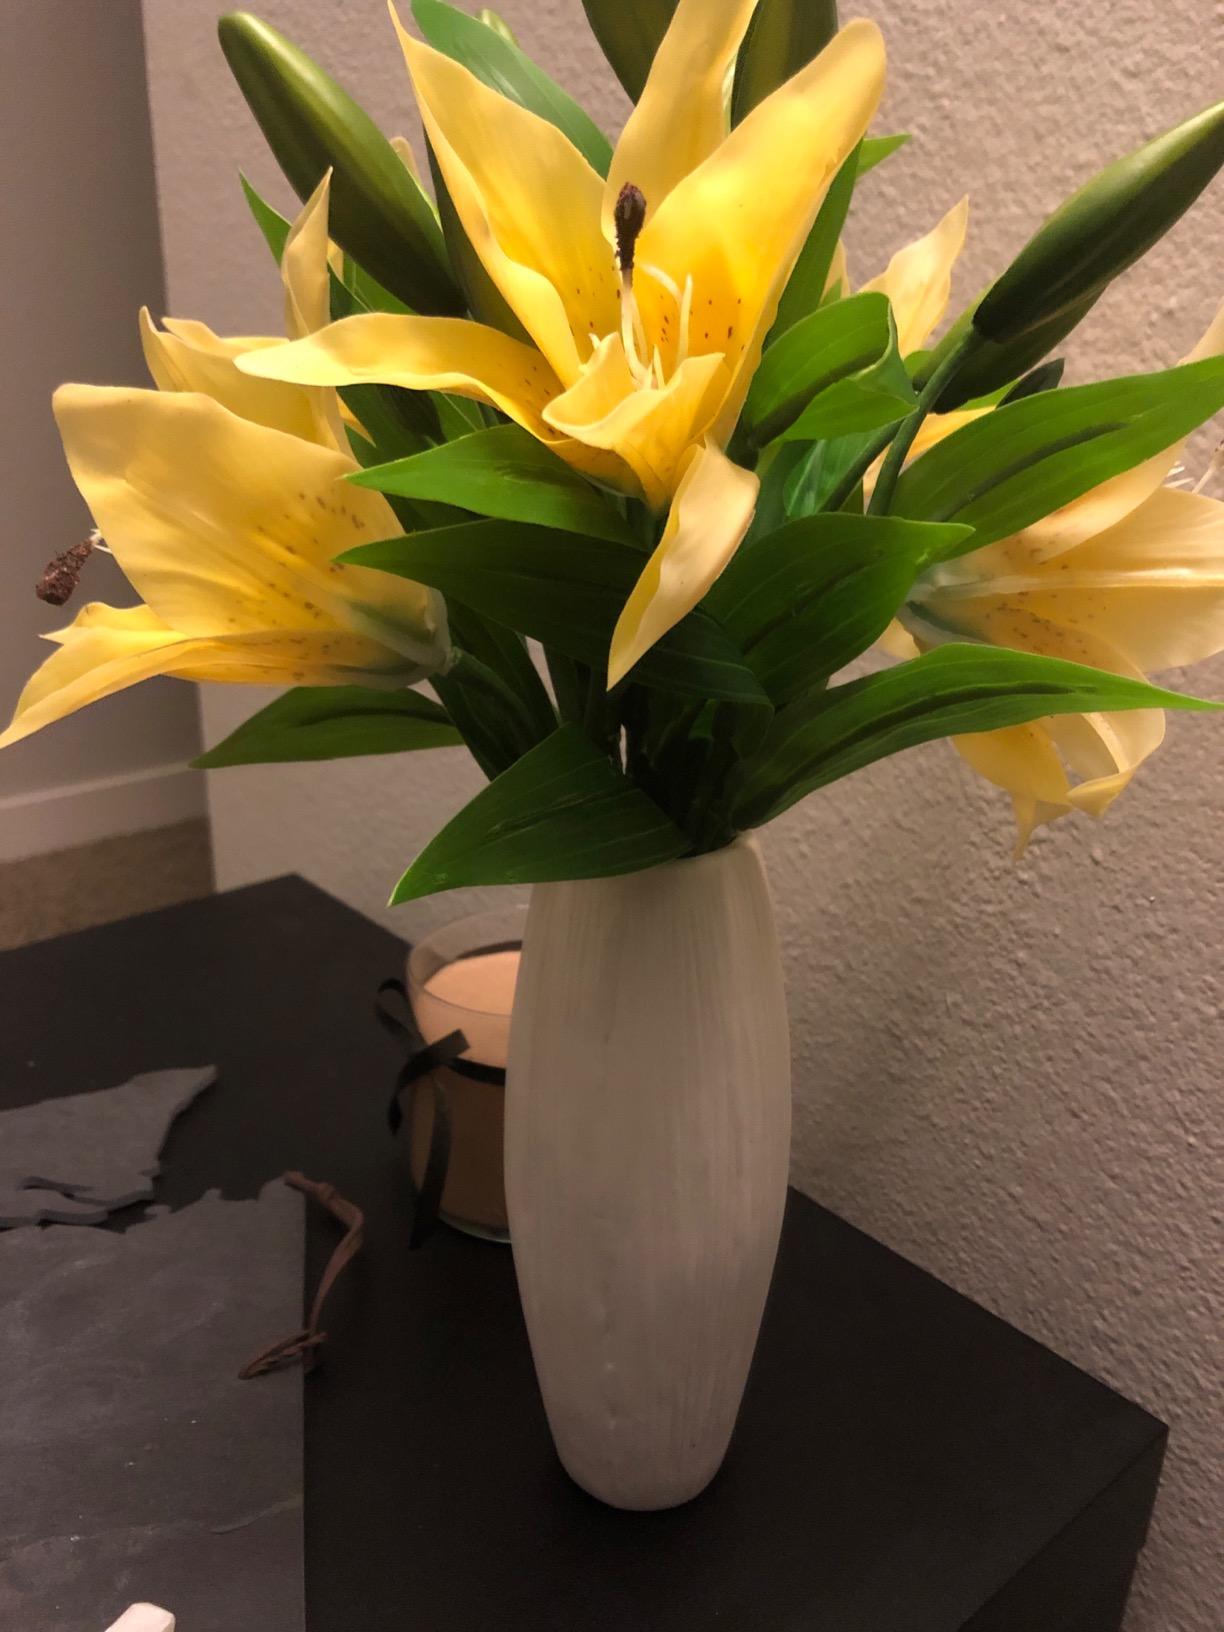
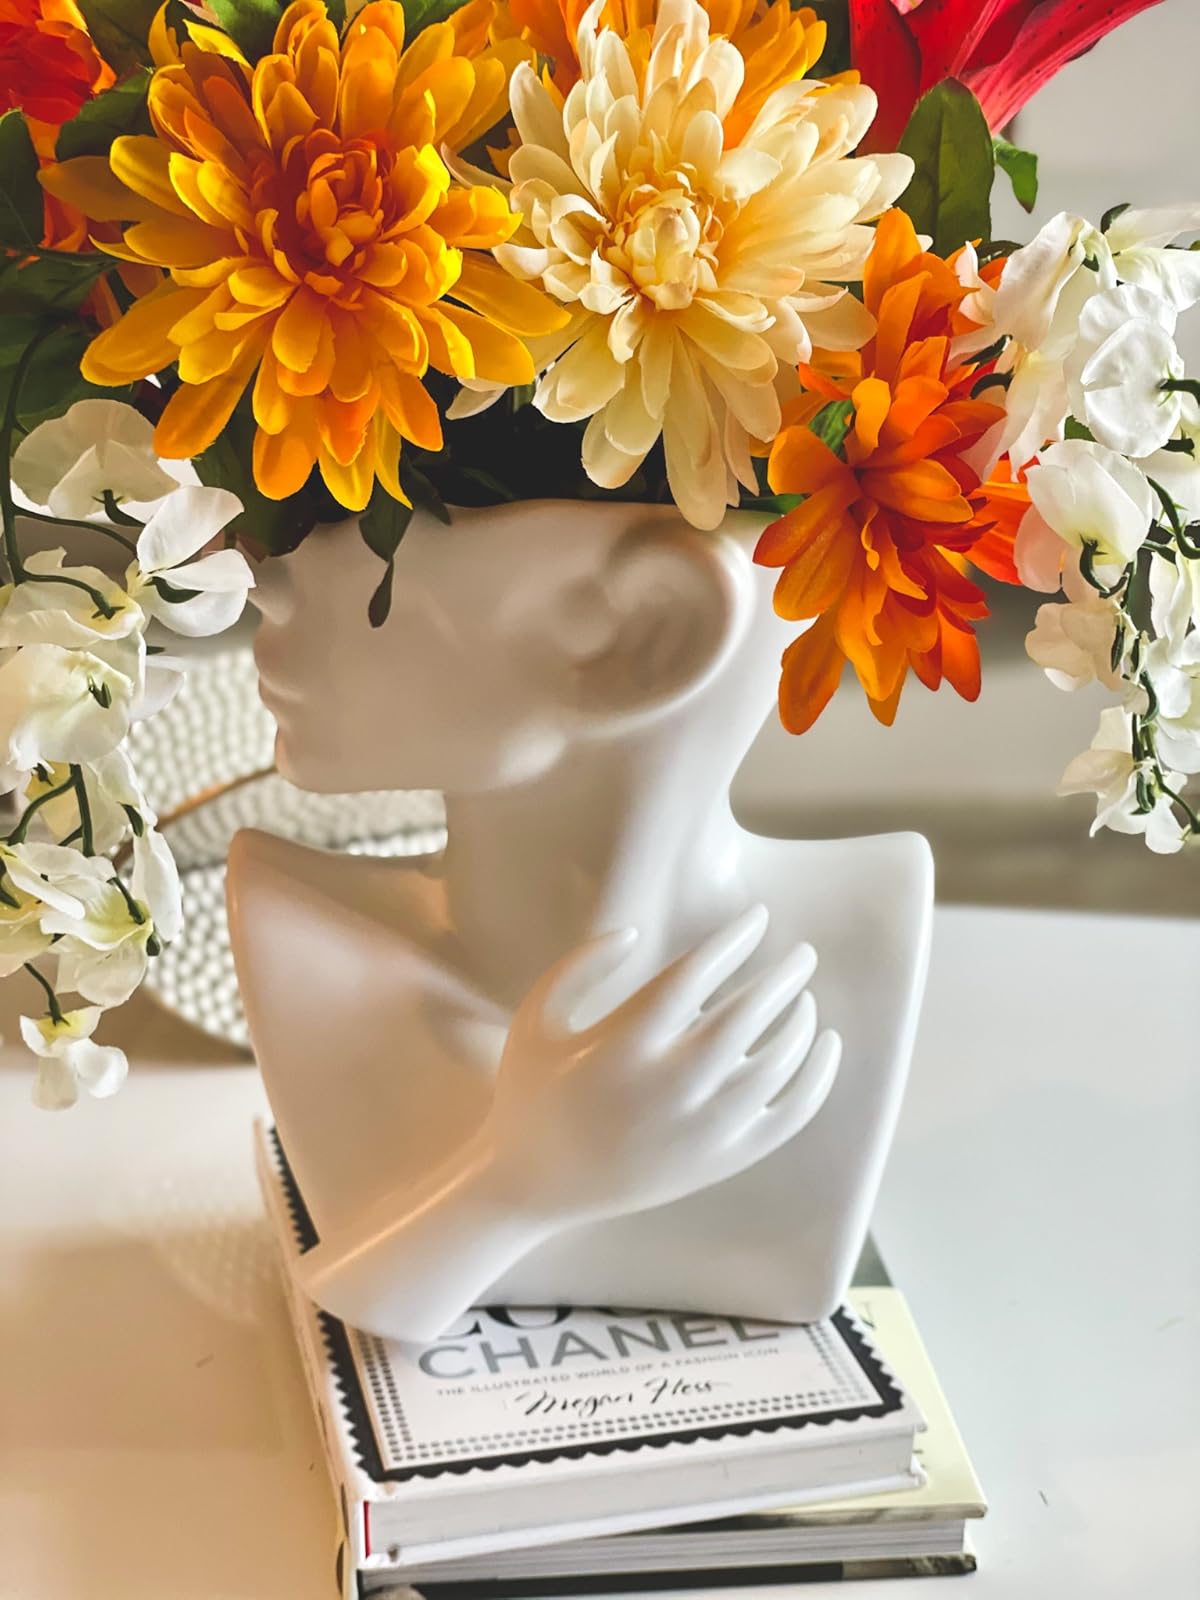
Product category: vase
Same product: no